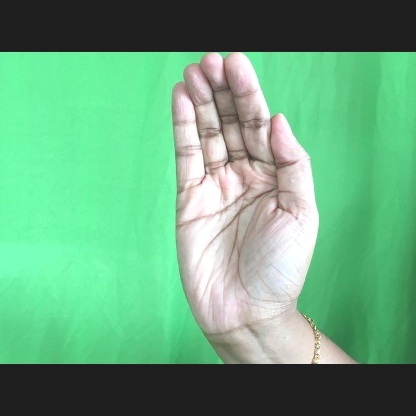
Mudra: Sarpasirsha